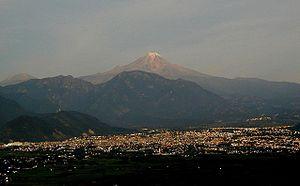
Orizaba est une ville de l'État de Veracruz au Mexique. Peuplée de 117 273 habitants, elle est située près de Río Blanco et Ixtaczoquitlán. Elle est située à 1230 m d'altitude, au pied du volcan du même nom, ce dernier étant le point culminant du Mexique.